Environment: real
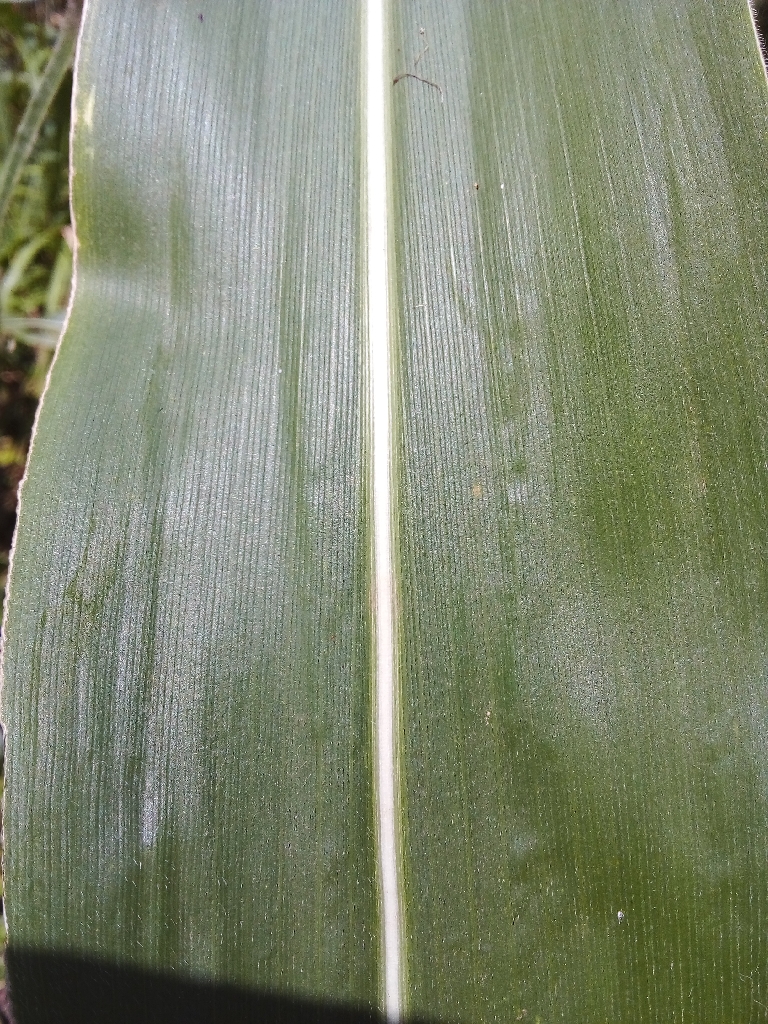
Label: healthy